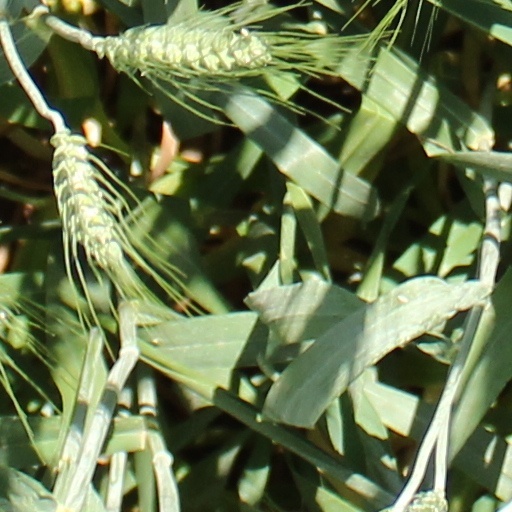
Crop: wheat